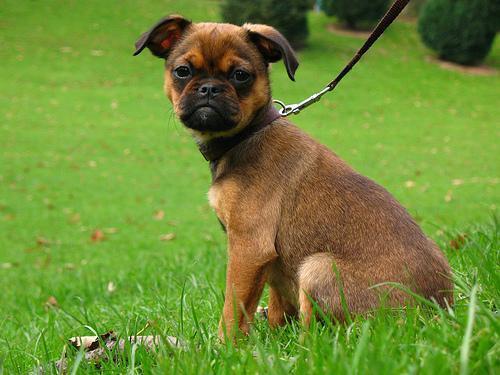
Brabancon_griffon